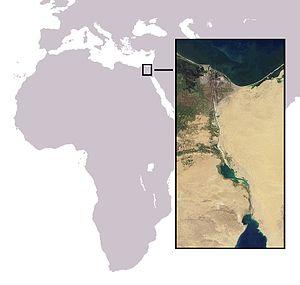
La flotte jaune est un groupe de quatorze bateaux qui s'est retrouvé bloqué dans le canal de Suez de 1967 à 1975, victime collatérale de la guerre des Six Jours. Le nom donné à cette flottille vient de l'apparence jaunâtre des navires recouverts au fil du temps par le sable du désert que le vent a transporté jusqu'à eux.
La migration lessepsienne est un type de migration animale se faisant de la mer Rouge vers la mer Méditerranée à travers le canal de Suez.